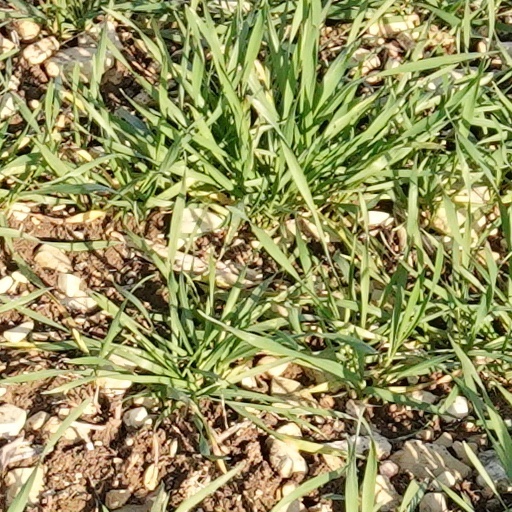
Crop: wheat